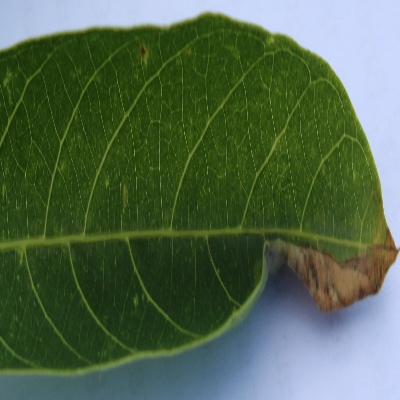
Crop: Cassava
Condition: bacterial blight